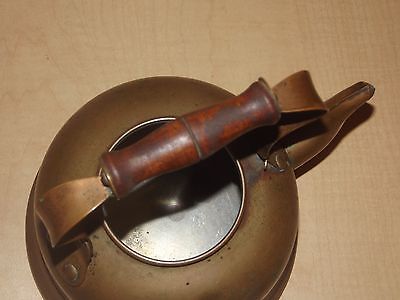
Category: kettle